Josh Willingham

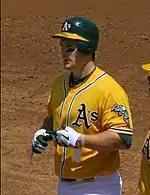
Willingham with the A's in 2011

On December 16, 2010, Willingham was traded to the Oakland Athletics for pitcher Henry Rodríguez and outfielder Corey Brown. His 2011 batting average of .246 was his lowest since his rookie season, but he reached career pinnacles in home runs (29) and RBIs (98). Willingham won the 2011 Catfish Hunter Award.